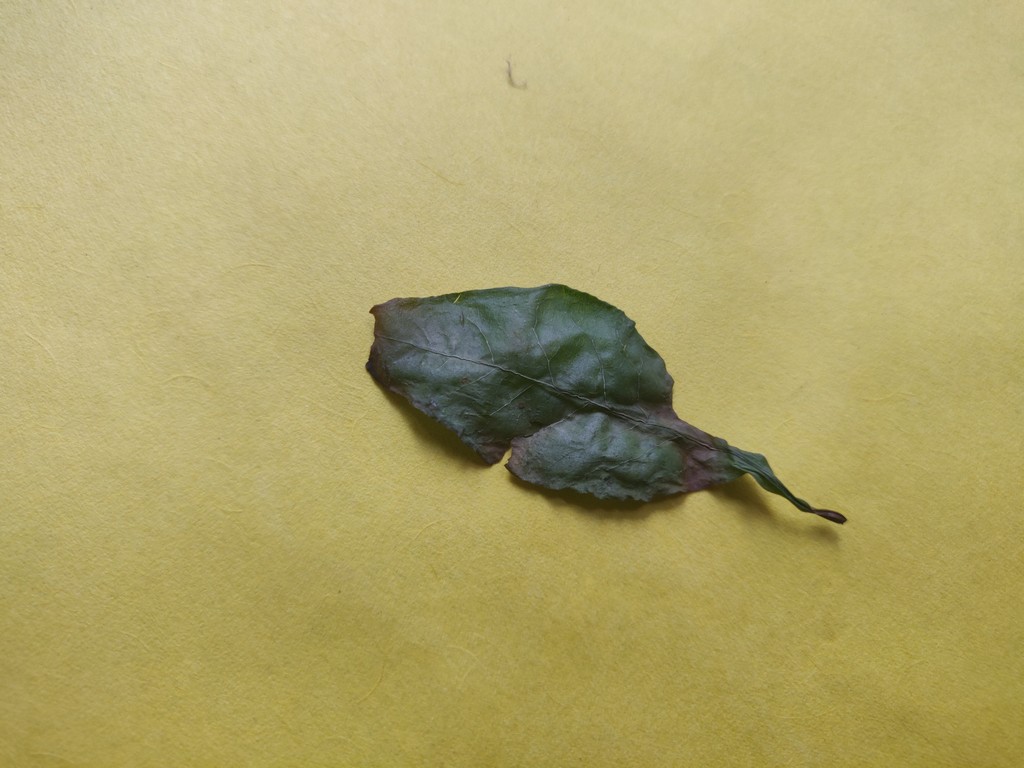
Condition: Dried
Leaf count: single
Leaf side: unknown